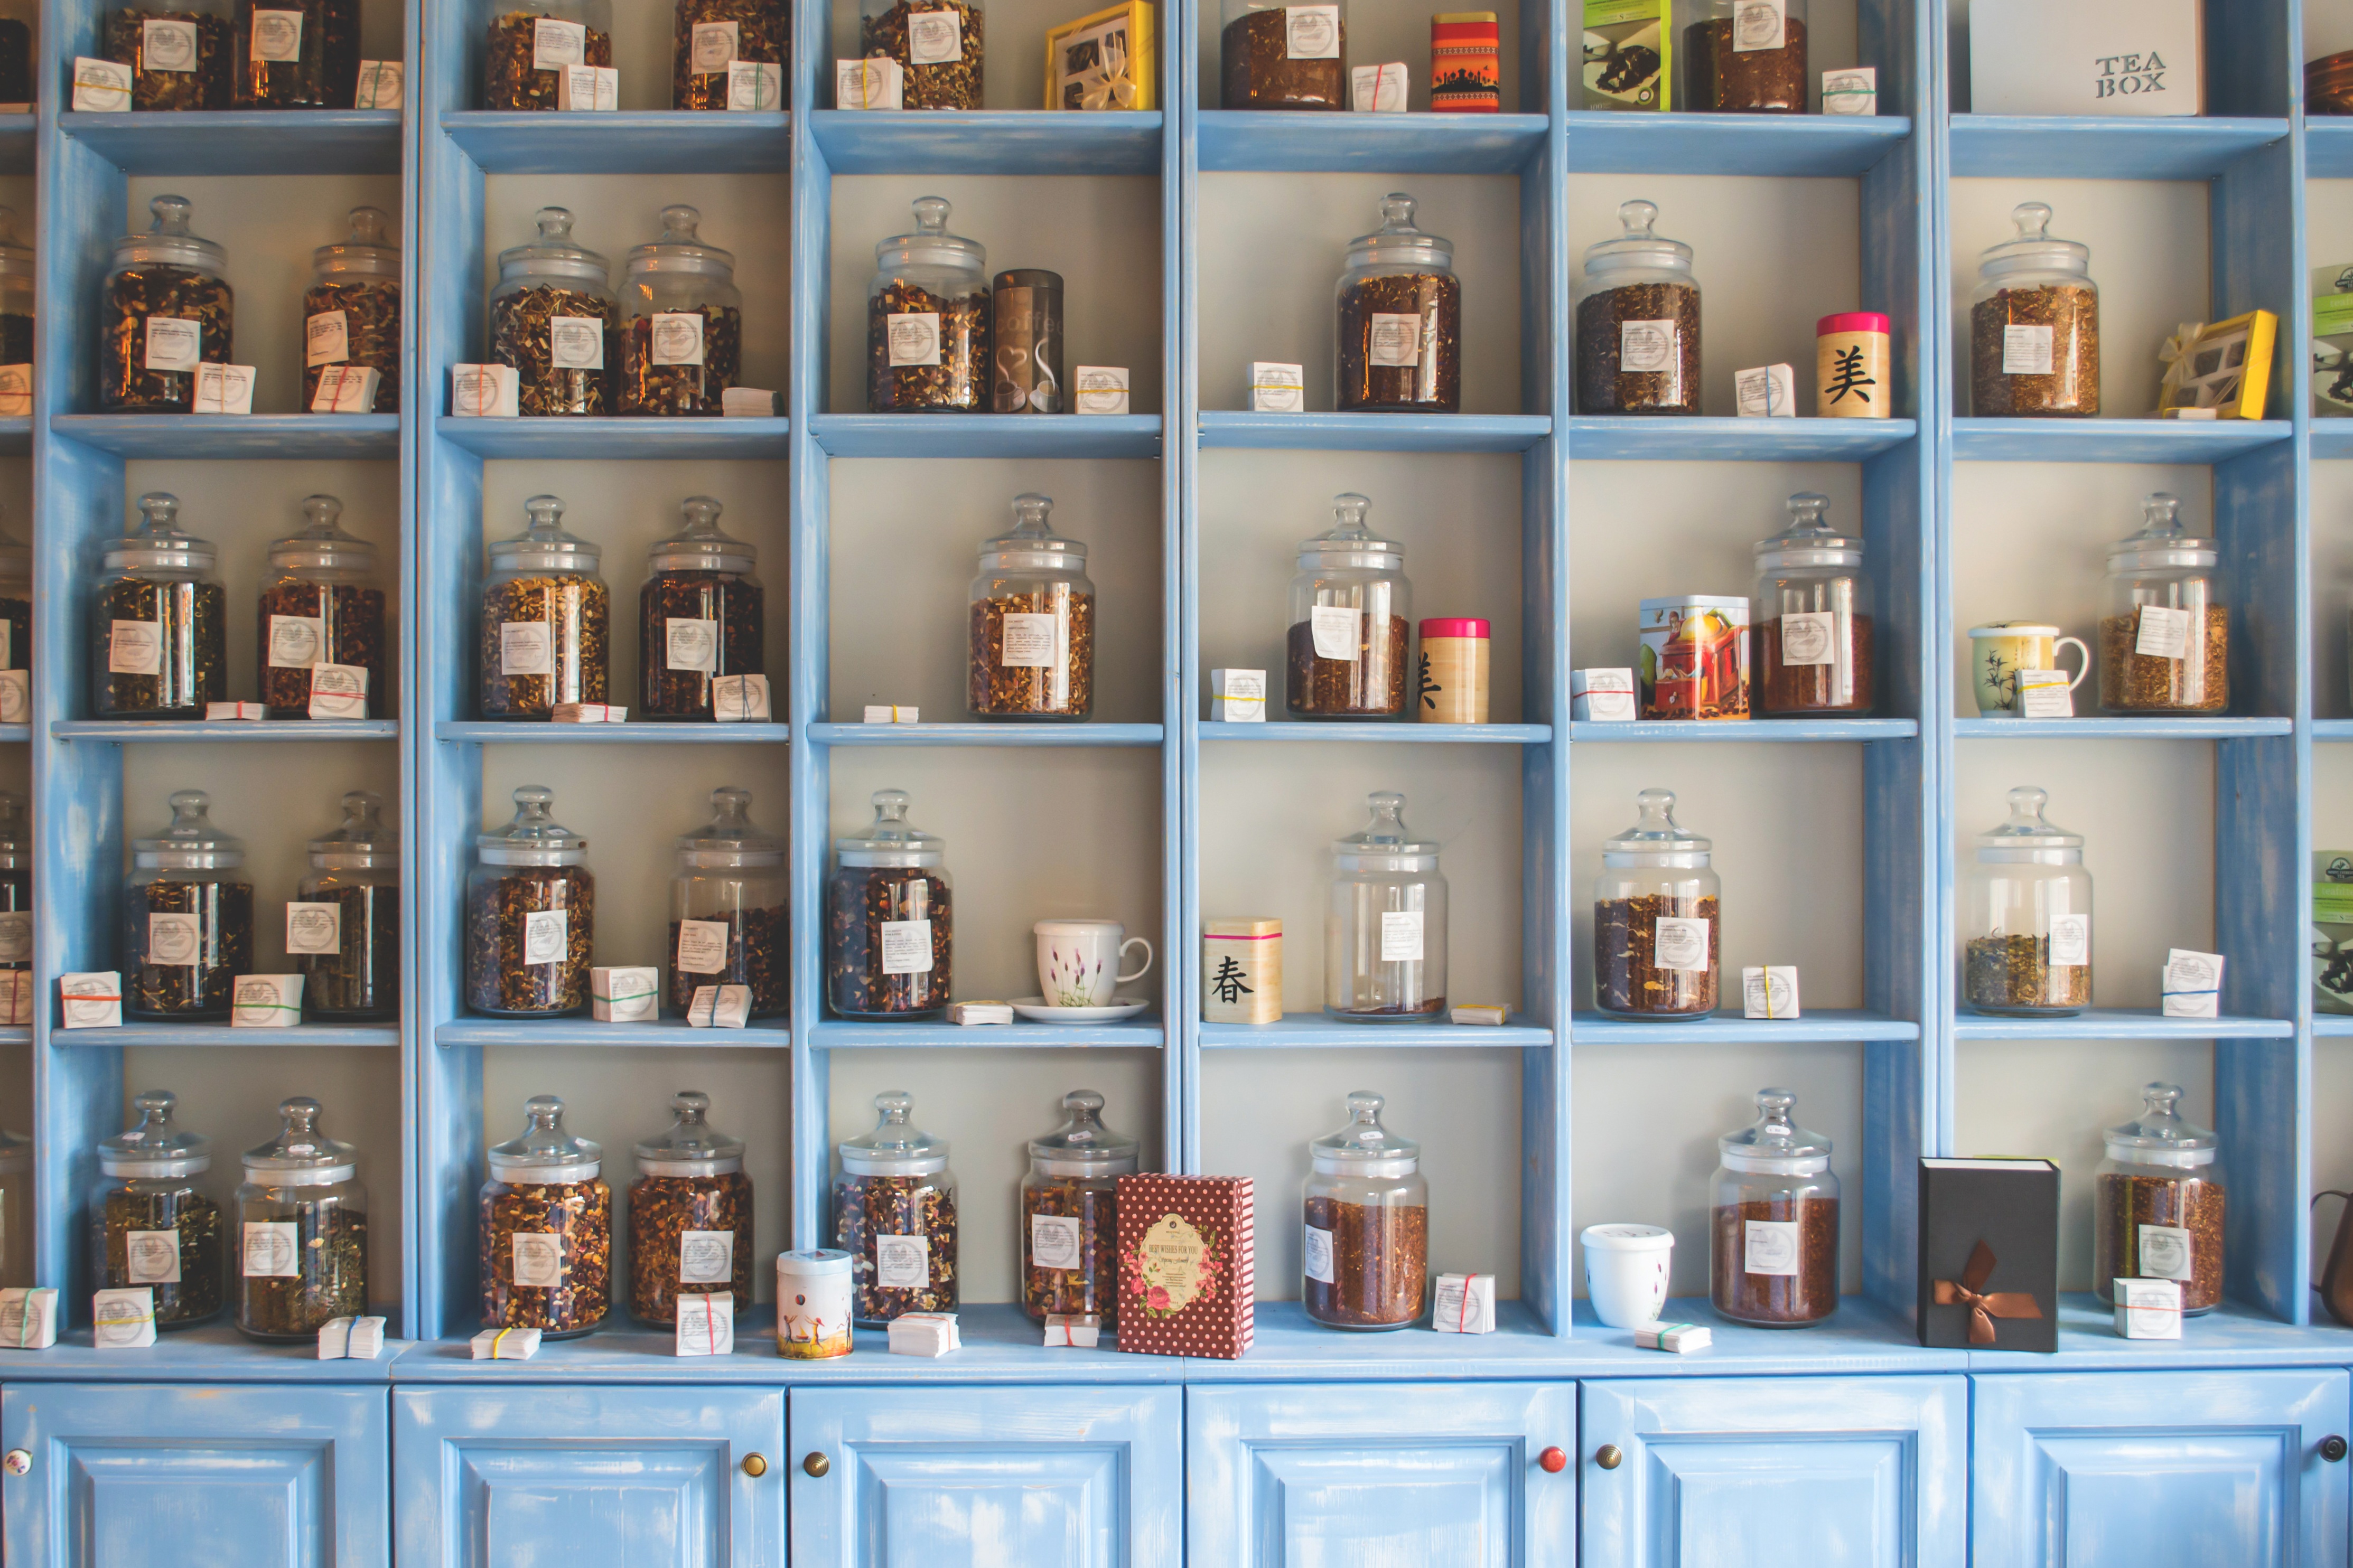
tea, store, chinese, natural, shelf, business, furniture, interior design, indoors, jars, design, container, shelves, stock, shelving, herbal, pattern shapes